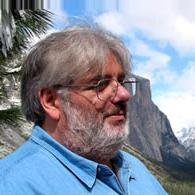
Age: 51